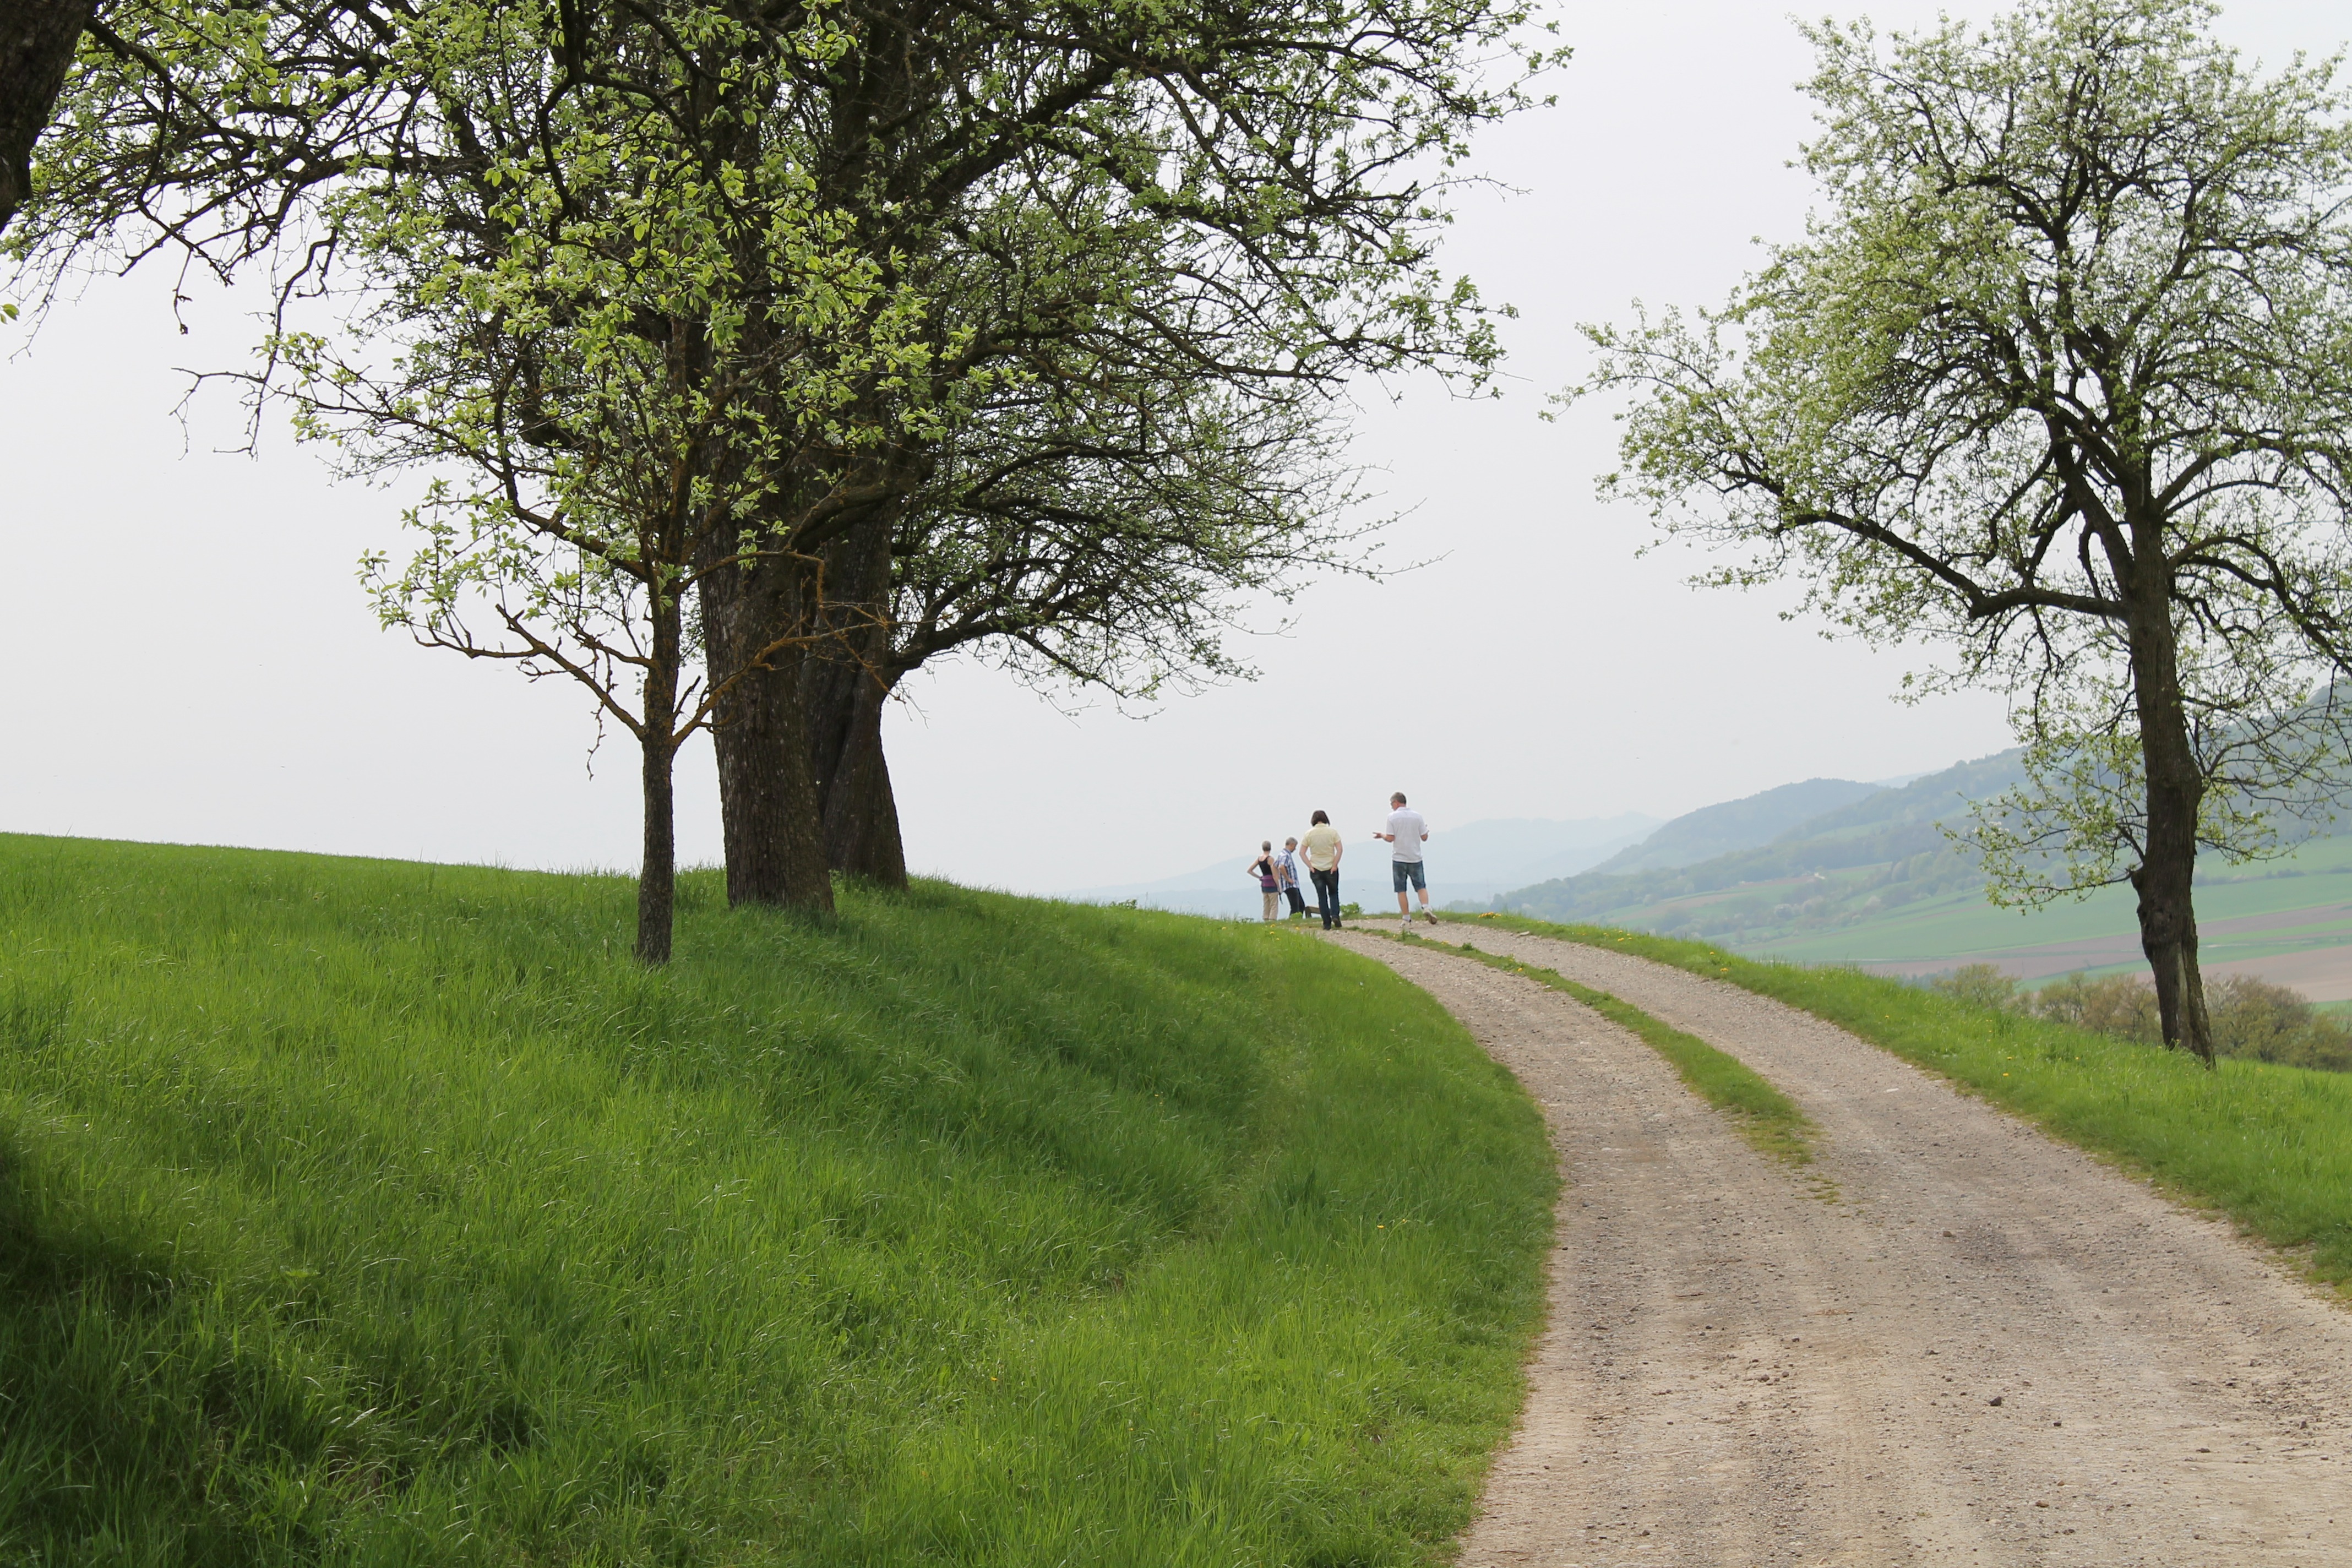
landscape, tree, nature, grass, plant, road, hiking, trail, field, meadow, prairie, hill, dirt road, hike, pasture, height, trees, mountains, grassland, habitat, away, rural area, wachau, atmospheric phenomenon, woody plant